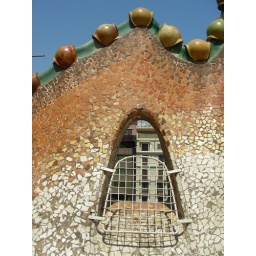
window in curved wall